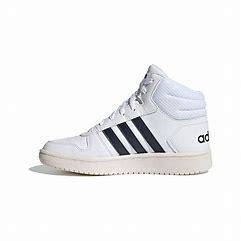
Brand: adidas
Model: neo Adidas NEO Hoops 2 Mid